Cyrix Cx486

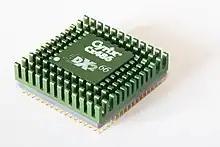
Cyrix Cx486DX2 rated for 66MHz operation.

Introduced in September 1993 alongside the single clock version was a clock doubling version of the Cx486DX. It was intended to compete with the Intel 80486DX2 and had similar capabilities. Its lower price point than equivalent Intel processors made it a popular choice.